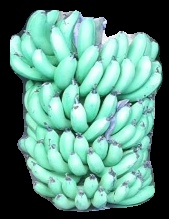
Variety: pachbale
Grade: grade1